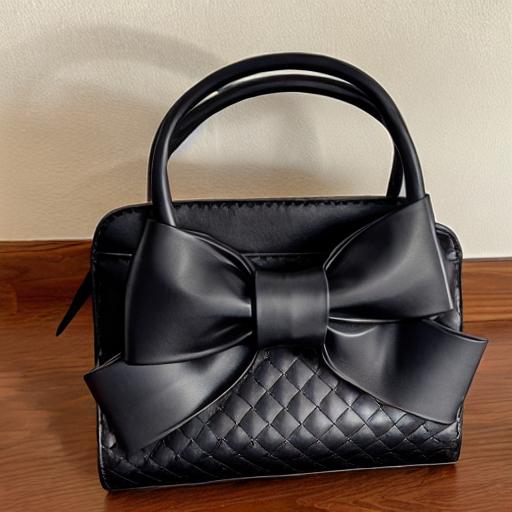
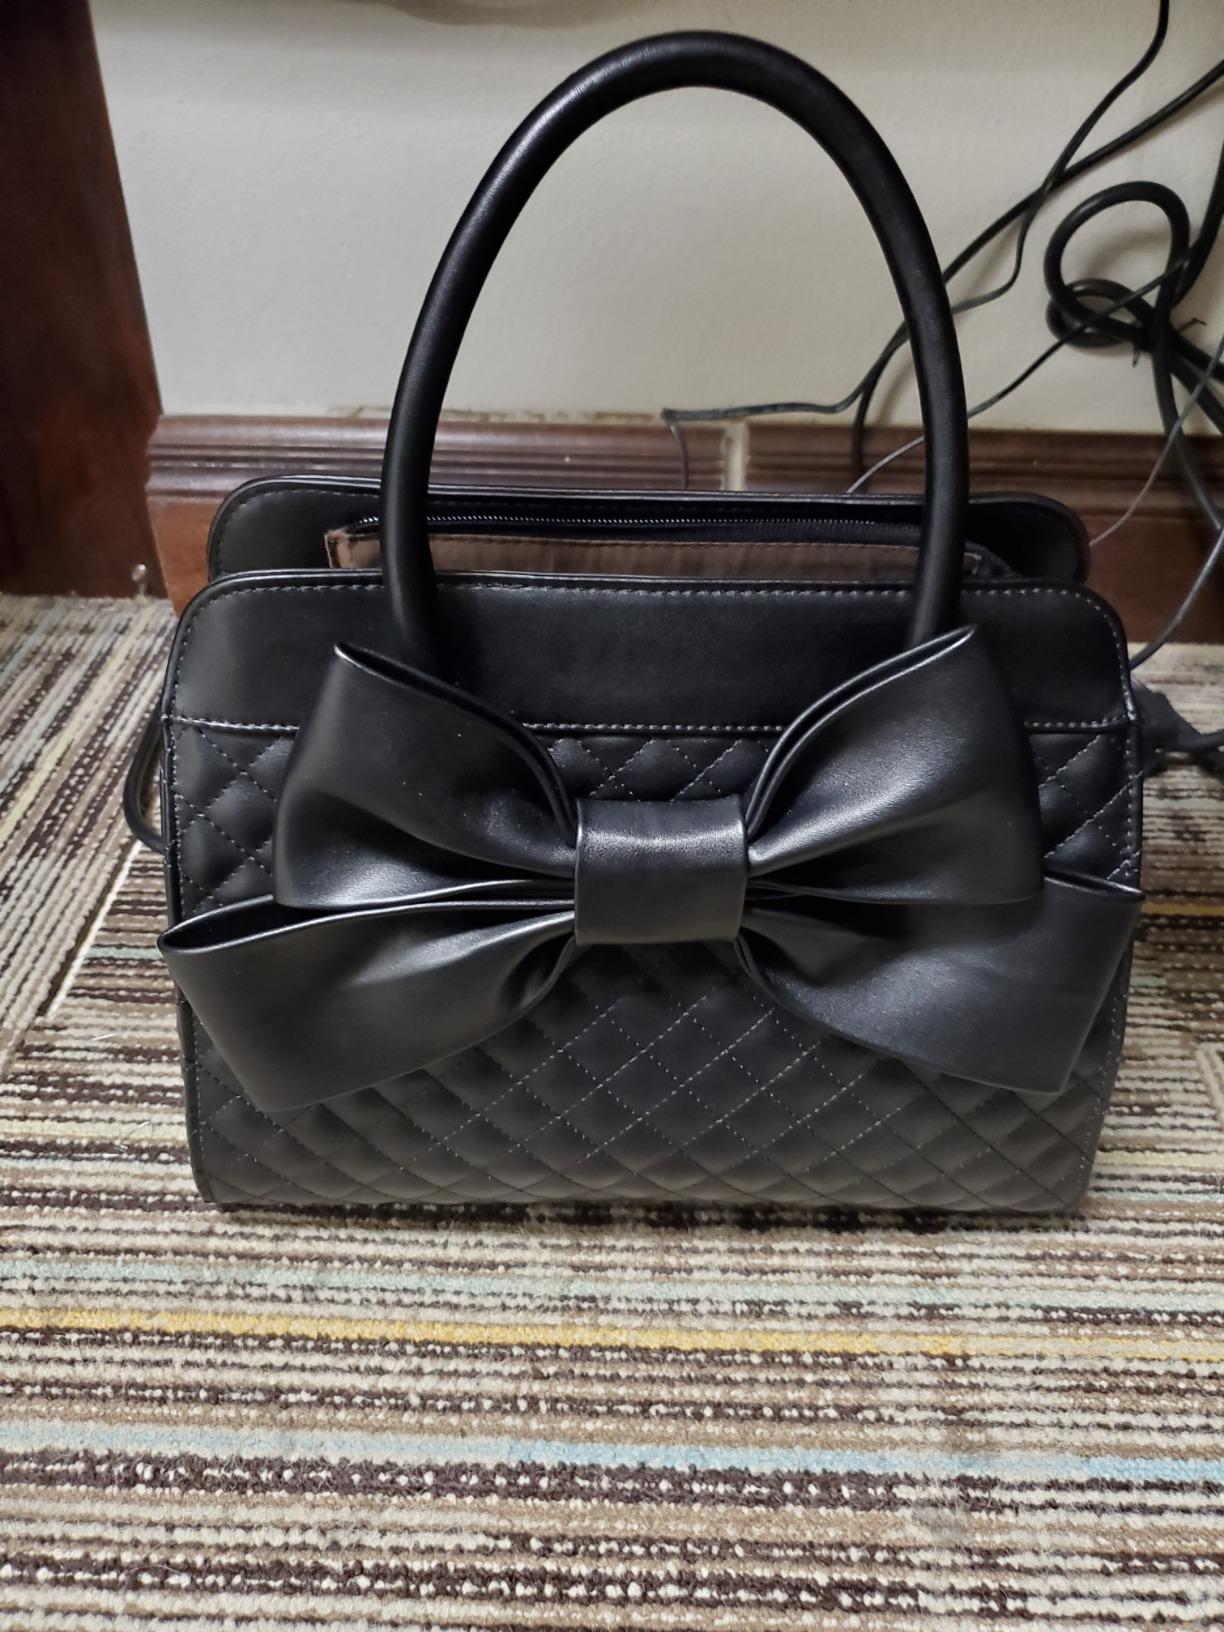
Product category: accessories_handbag
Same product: no